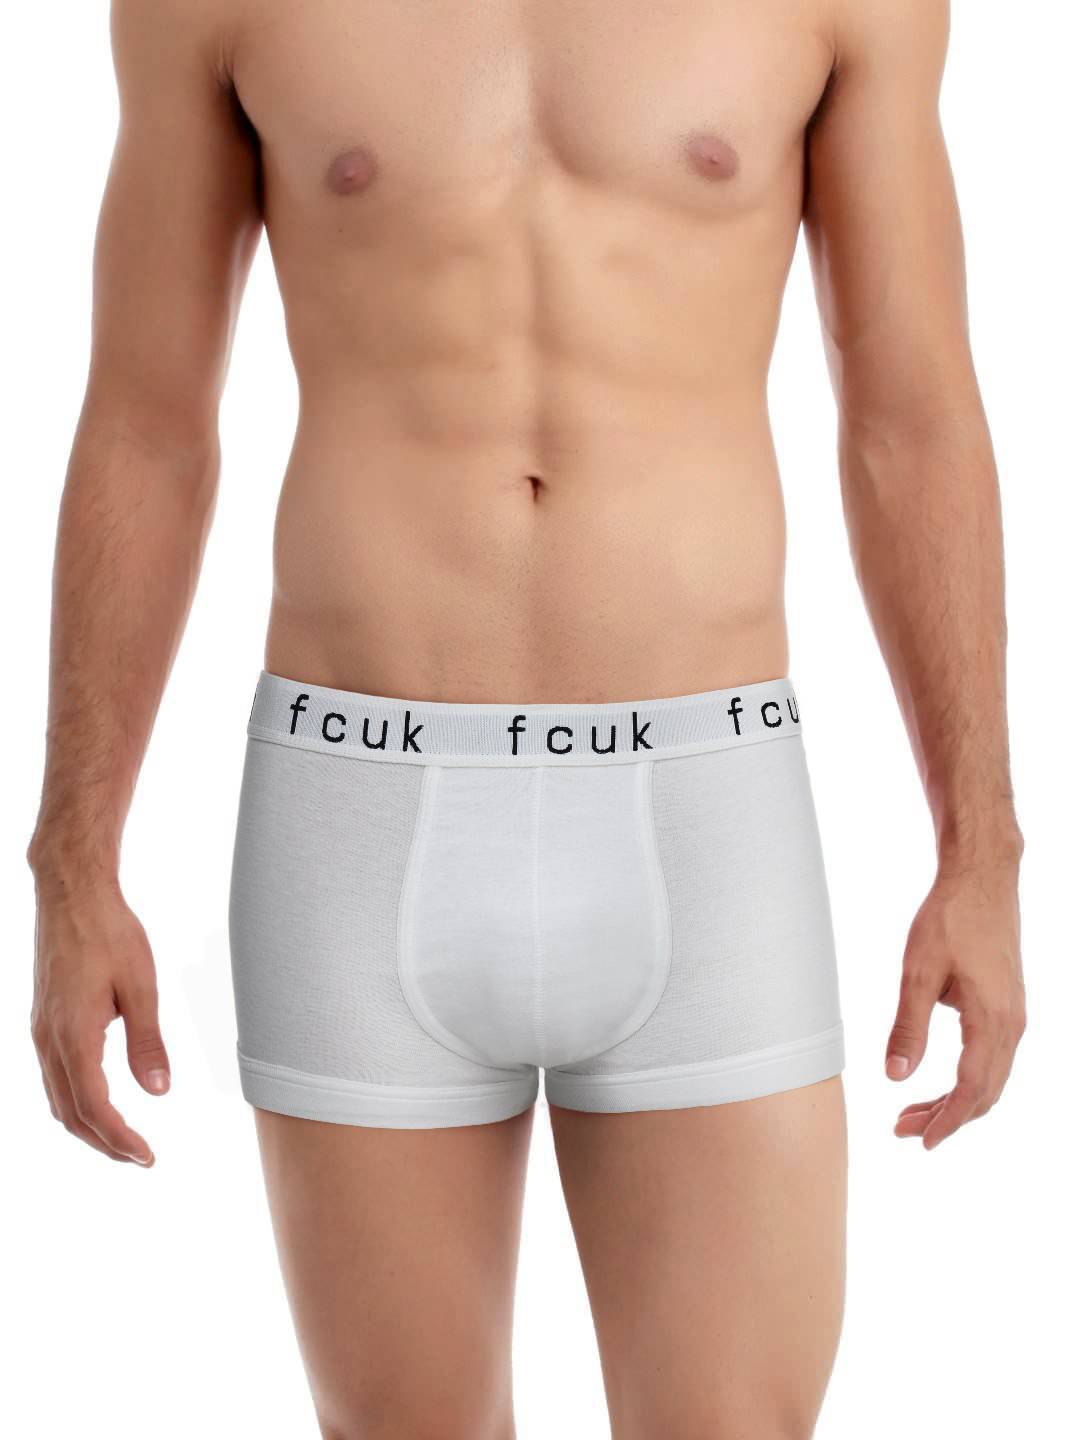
FCUK White Brief
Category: Apparel / Innerwear / Briefs
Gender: Men
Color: White
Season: Summer 2016
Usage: Casual